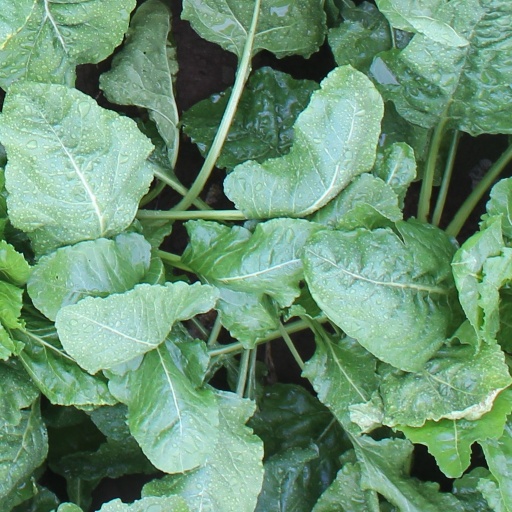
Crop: sugar beet